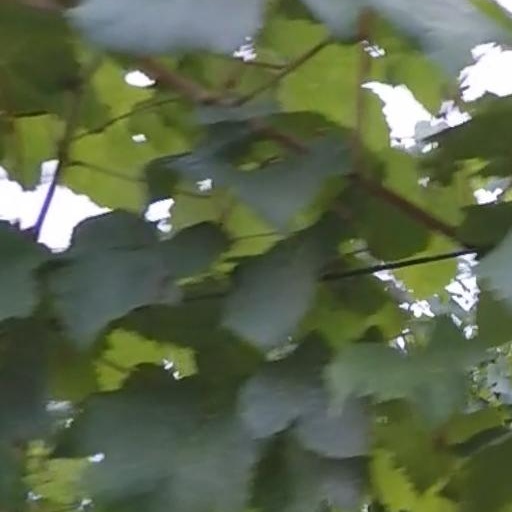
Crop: grape